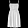
Label: Dress